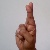
The image shows a hand gesture representing the letter 'R' in Indian Sign Language.